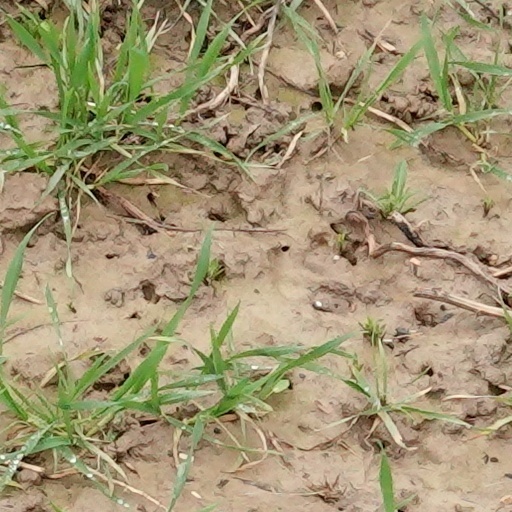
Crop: wheat